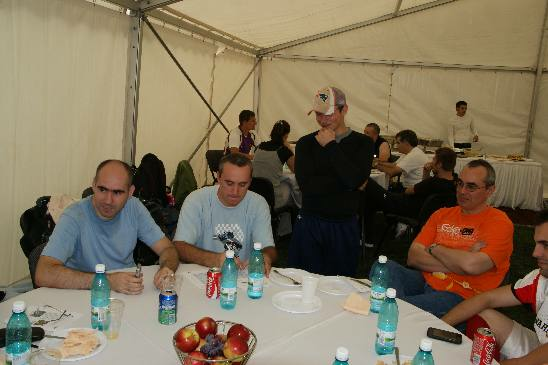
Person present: Yes